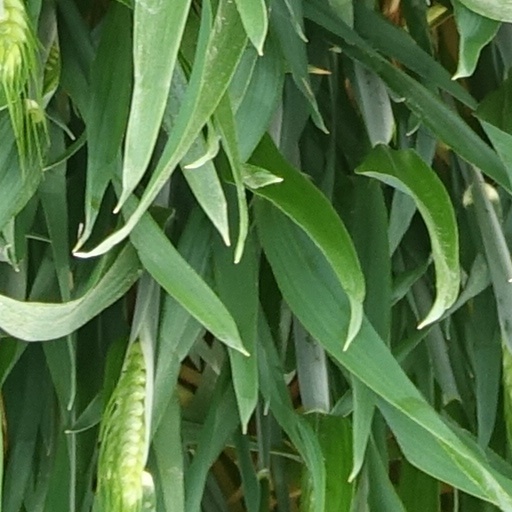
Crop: wheat